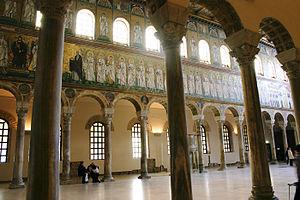
Ravenne est une ville italienne de la province de Ravenne en Émilie-Romagne. Elle est considérée comme la capitale mondiale de la mosaïque.
La basilique Saint-Apollinaire-le-Neuf, est un des édifices religieux de la ville de Ravenne, construite au début du VIᵉ siècle sur ordre du roi ostrogoth Théodoric le Grand, à proximité de son palais. Elle est connue pour son ensemble de mosaïques du VIᵉ siècle.
L'architecture paléochrétienne désigne la plus ancienne période de l'architecture chrétienne, qui s'est développée dans l'Empire romain dans l'Antiquité tardive.